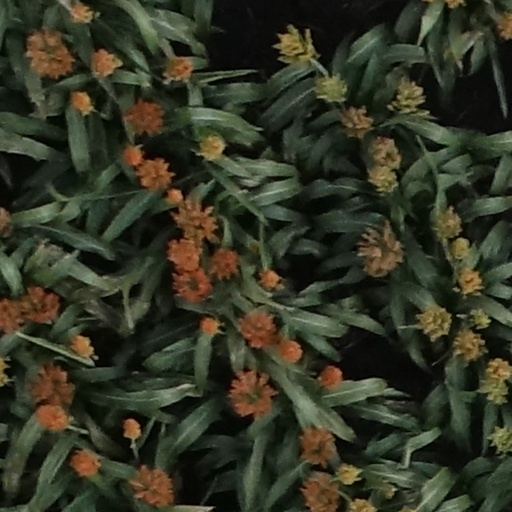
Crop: sorghum